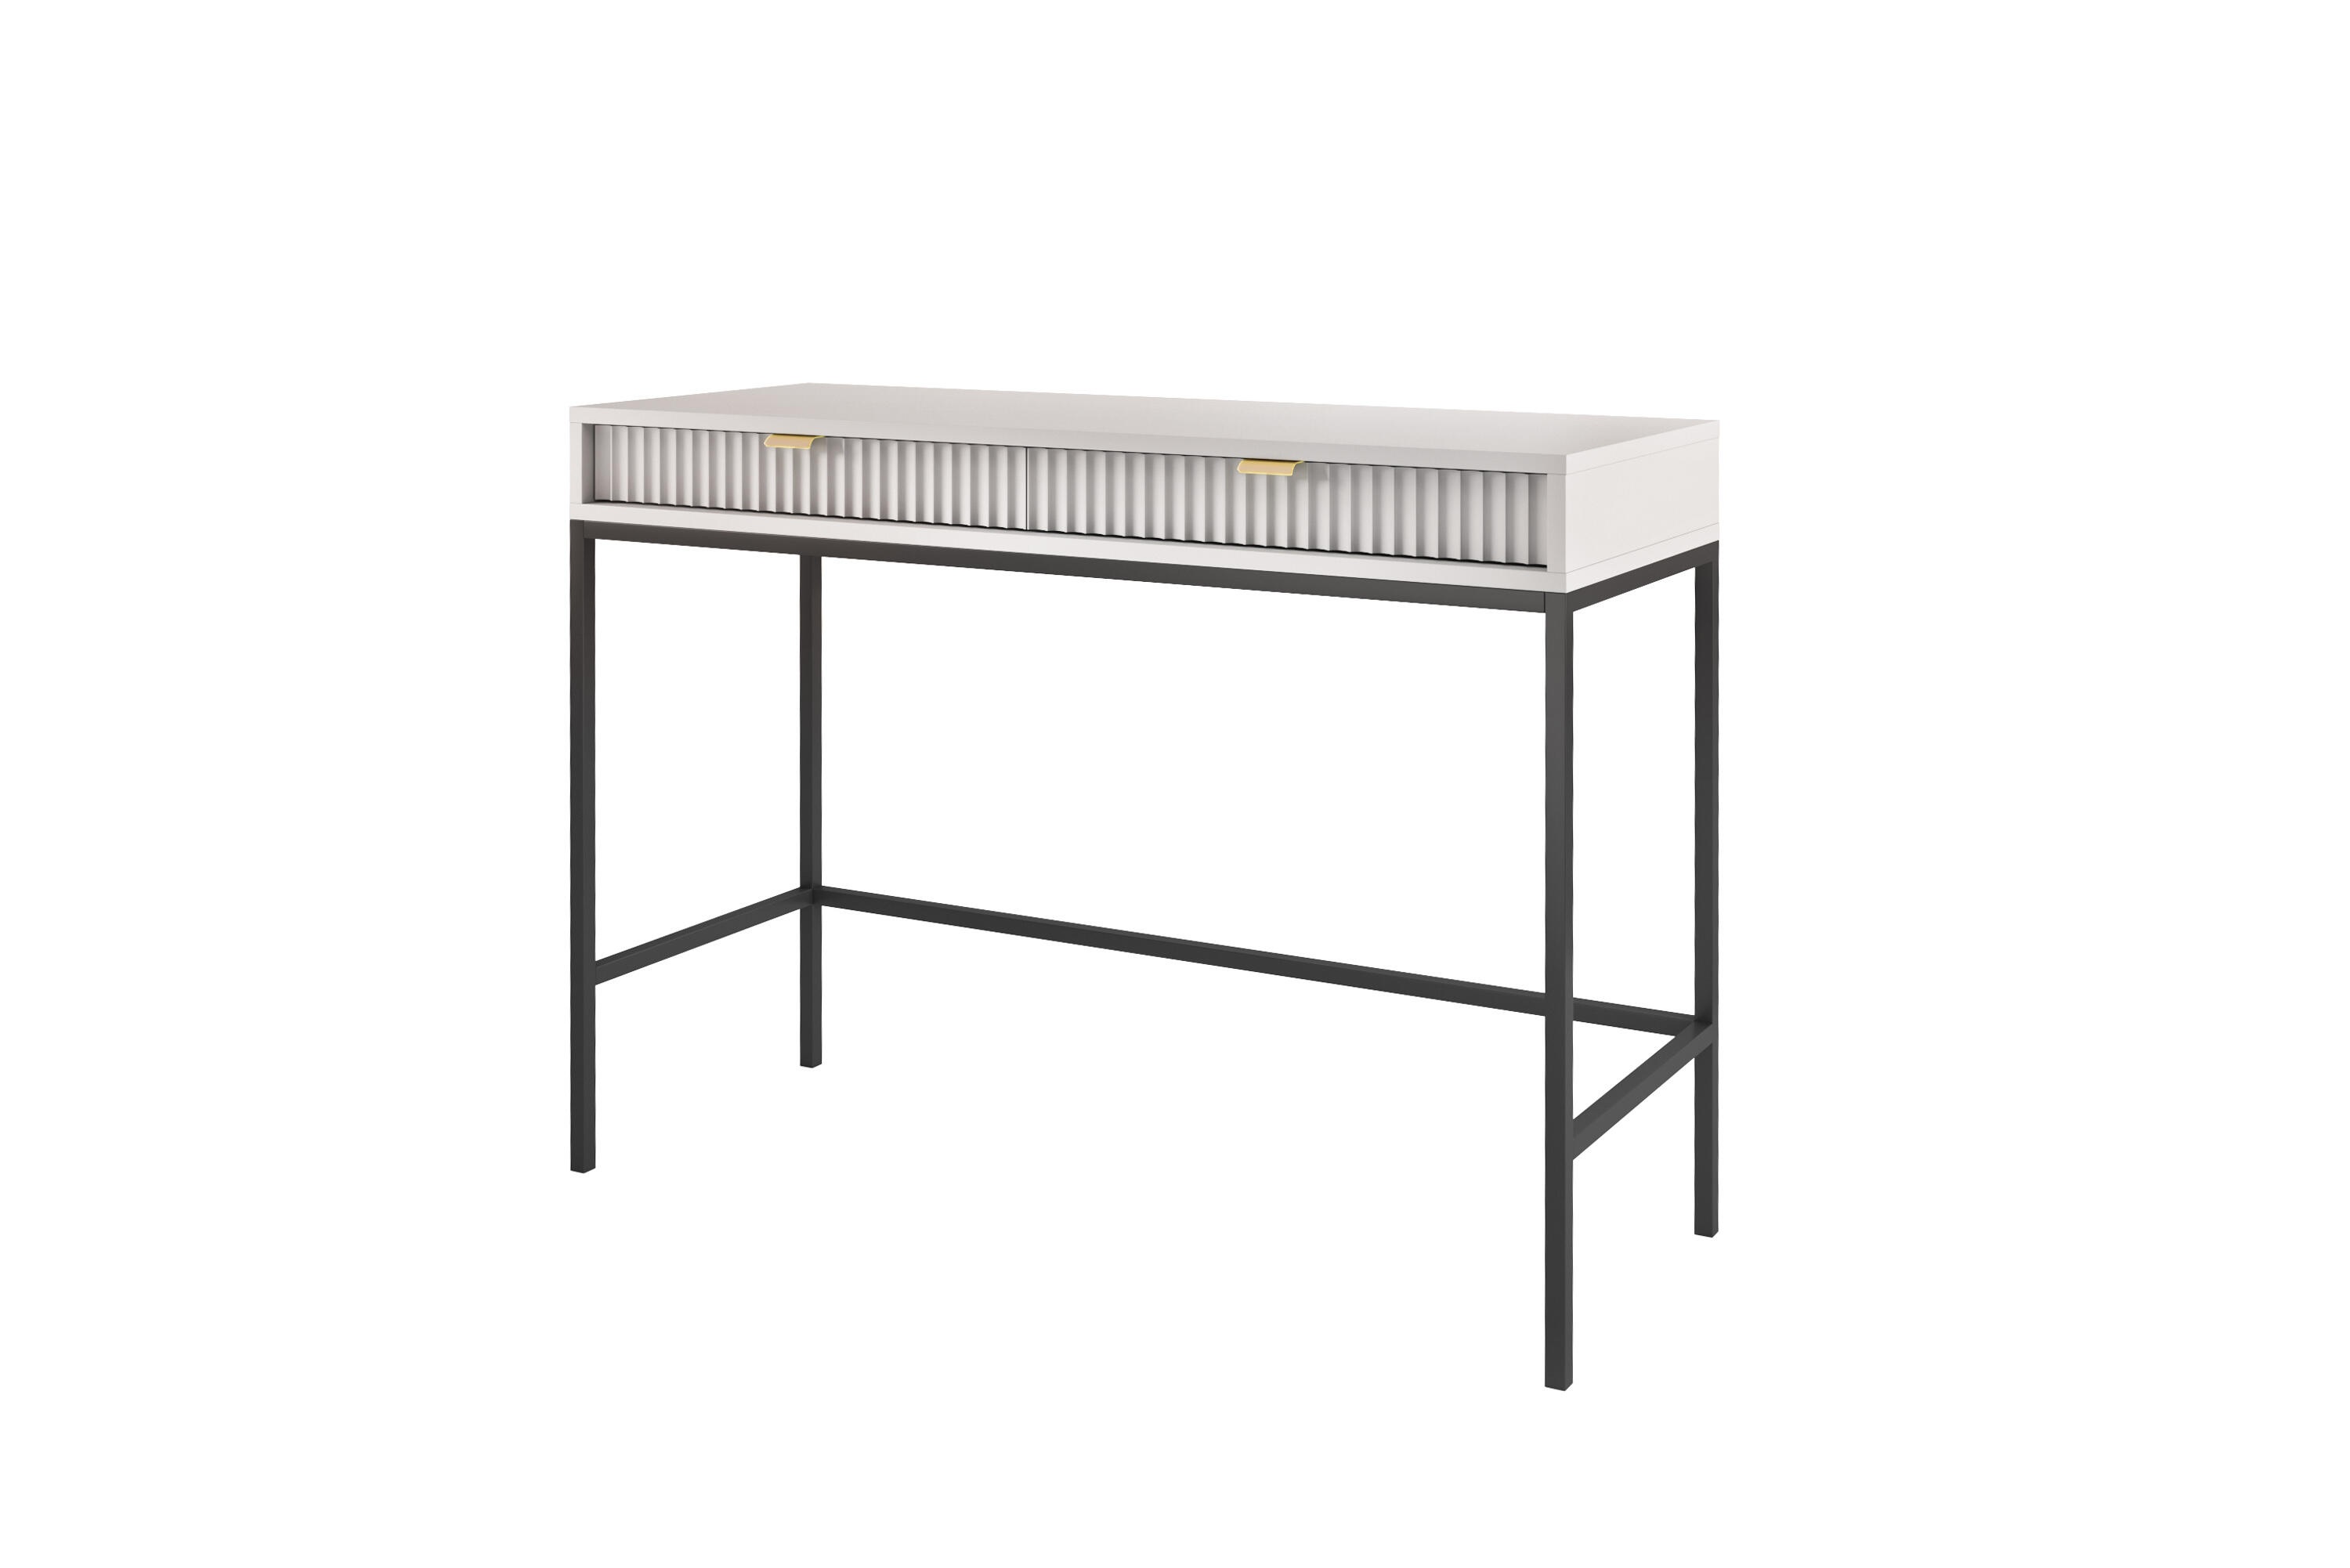
CONSOLE TABLE AVON GREY 104CM
The AVON vanity table in grey provides a stylish space to prepare for the day ahead. With dimensions of 77x104x50 cm, this table, constructed from engineered wood, melamine, and MDF, complemented by steel accents, offers two generous drawers. It's a piece that beautifully marries the charm of retro aesthetics with the demands of modern lifestyles.
Brand: Piaski Meble
Category: Furniture > Cabinets & Storage > Vanities > Bedroom Vanities > Table Vanities